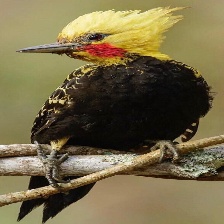
Species: BLONDE CRESTED WOODPECKER
Scientific name: CELEUS FLAVESCENS